Liverpool F.C. Women

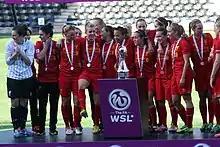
2013 FA WSL Championship celebration

"Period between 2012–present from when Liverpool Football Club professionalised the women's first team by offering their players full-time contracts."